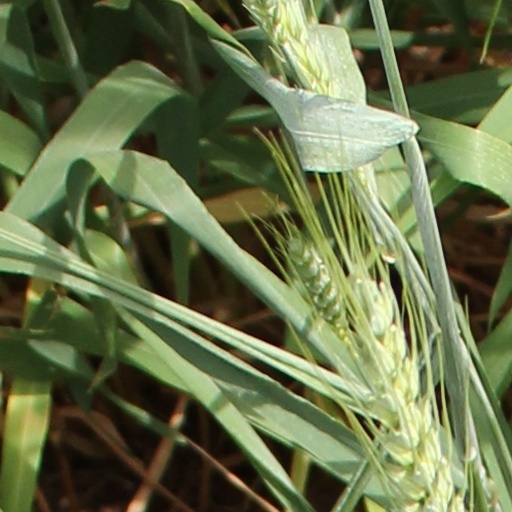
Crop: wheat